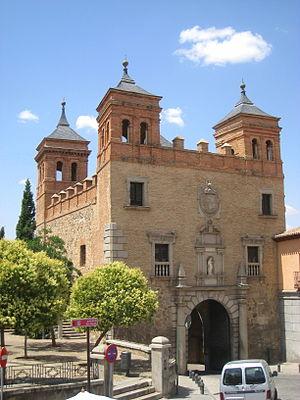
La Puerta del Cambrón est une porte située dans le secteur ouest de la ville de Tolède, dans la région de Castille-La Manche. Également appelée auparavant "Porte des Juifs" ou "Porte de Saint Leocadia", on a spéculé sur la possibilité que le nom de la porte, del Cambrón, avait son origine dans la croissance d'un buisson d'épines ou d'une plante en haut des ruines de l'une des tours, avant la dernière reconstruction de la porte, en 1576. L'édifice est catalogué comme Bien de Interés Cultural.